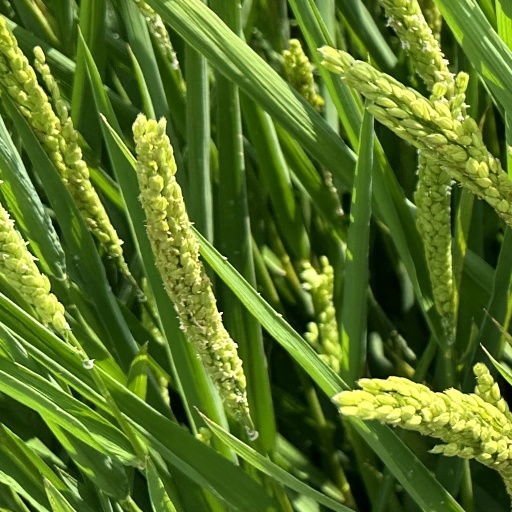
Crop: rice